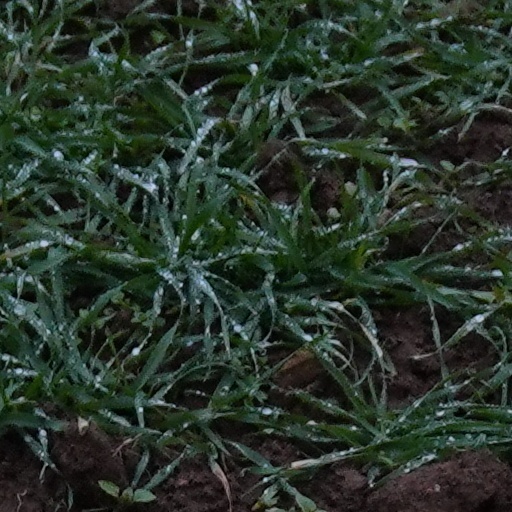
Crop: wheat